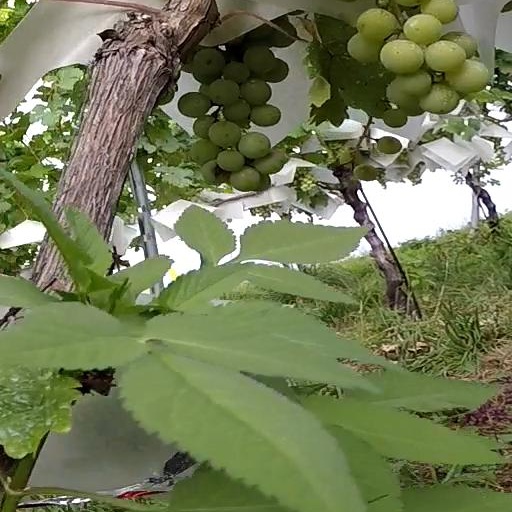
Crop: grape